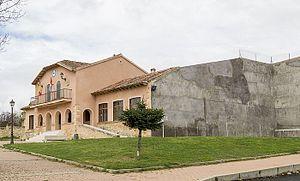
Casla est une commune de la province de Ségovie dans la communauté autonome de Castille-et-León en Espagne.